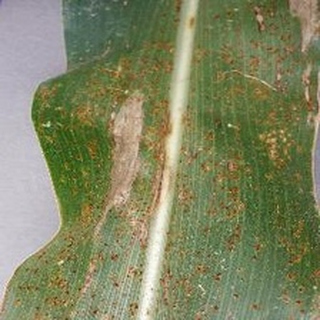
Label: corn_northern_leaf_blight